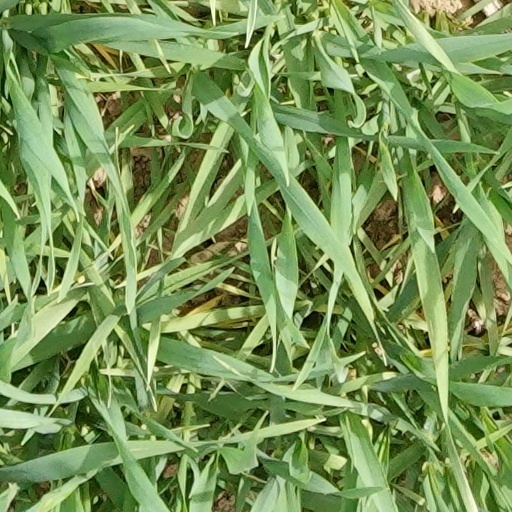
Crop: wheat